Scorpion

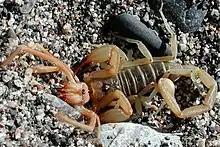
Scorpion feeding on a solifugid

Scorpion are typically nocturnal or crepuscular, finding shelter during the day in burrows, cracks and bark. Many species dig an elementary shelter underneath tiny stones. Scorpions may use burrows built by other animals or dig their own; scorpion burrows vary in complexity and depth. "Hadrurus" species dig burrows over deep while "Urodacus hoplurus" digs in spirals. Digging is done using the mouth parts, claws and legs. In several species, particularly of the family Buthidae, individuals can be found in the same shelter; bark scorpions may gather in groups of up to 30 individuals. In some species, families of females and young sometimes aggregate.